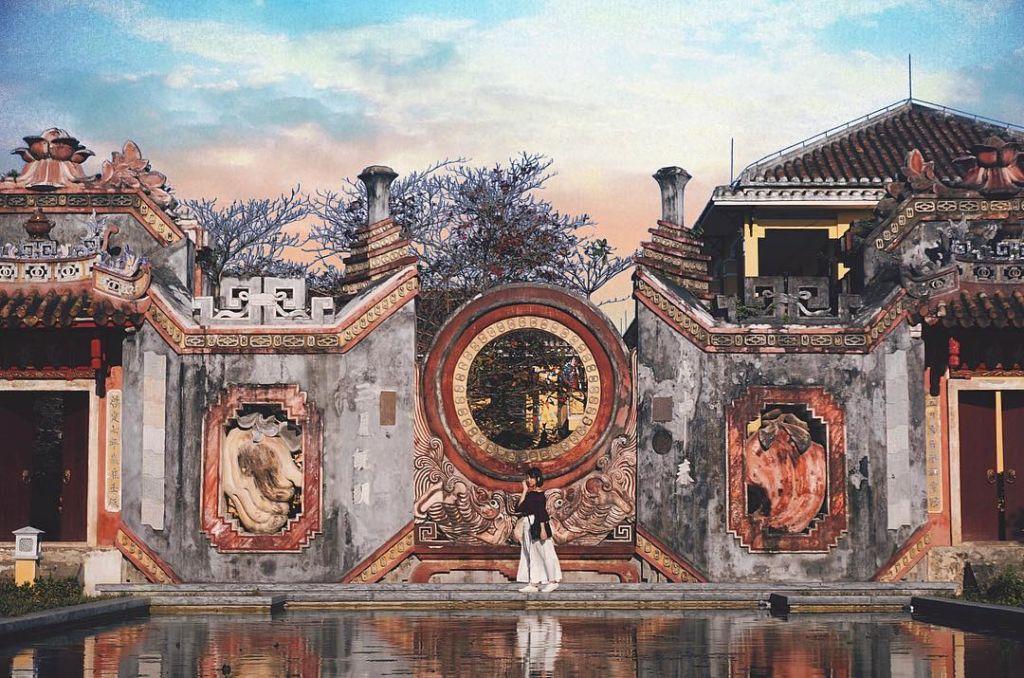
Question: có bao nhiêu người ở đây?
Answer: có một người